Nycteroleter

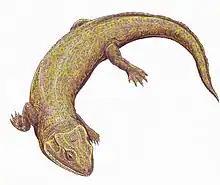
Life restoration of "N. ineptus"

"Nycteroleter" is classified as a primitive procolophonian, related to the Pareisauridae. It is not certain whether the nycteroleterids formed a monophyletic or polyphyletic group, as "Rhipaeosaurus" seems to be more similar to pareisaurids than to other nycteroleterids. Previously, it was uncertain whether nycteroleterids were parareptiles or reptile-like amphibians.